United Kingdom

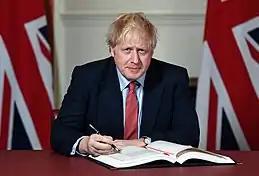
Prime Minister Boris Johnson signs the Brexit withdrawal agreement in 2020, formally withdrawing the UK from the European Union (EU).

The UK was one of the Big Three powers (along with the US and the Soviet Union) who met to plan the post-war world; it drafted the Declaration by United Nations with the United States and became one of the five permanent members of the United Nations Security Council. It worked closely with the United States to establish the International Monetary Fund, the World Bank and NATO. The war left the UK severely weakened and financially dependent on the American Marshall Plan, but it was spared the total war that devastated eastern Europe.